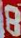
Number: 8